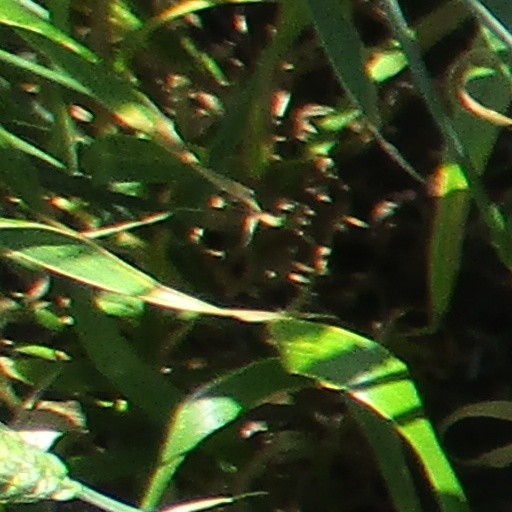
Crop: wheat